Neville Talbot

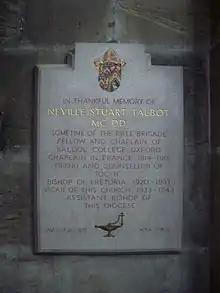
Memorial to Neville Stuart Talbot in the Lady Chapel of St Mary's Church, Nottingham

He was appointed to St Mary's Church, Nottingham in 1933 and as Assistant Bishop of Southwell the next year. Neville used to refer to St Mary's as "St Pelican in the Wilderness". This is explained by the comment of a priest in the diocese: